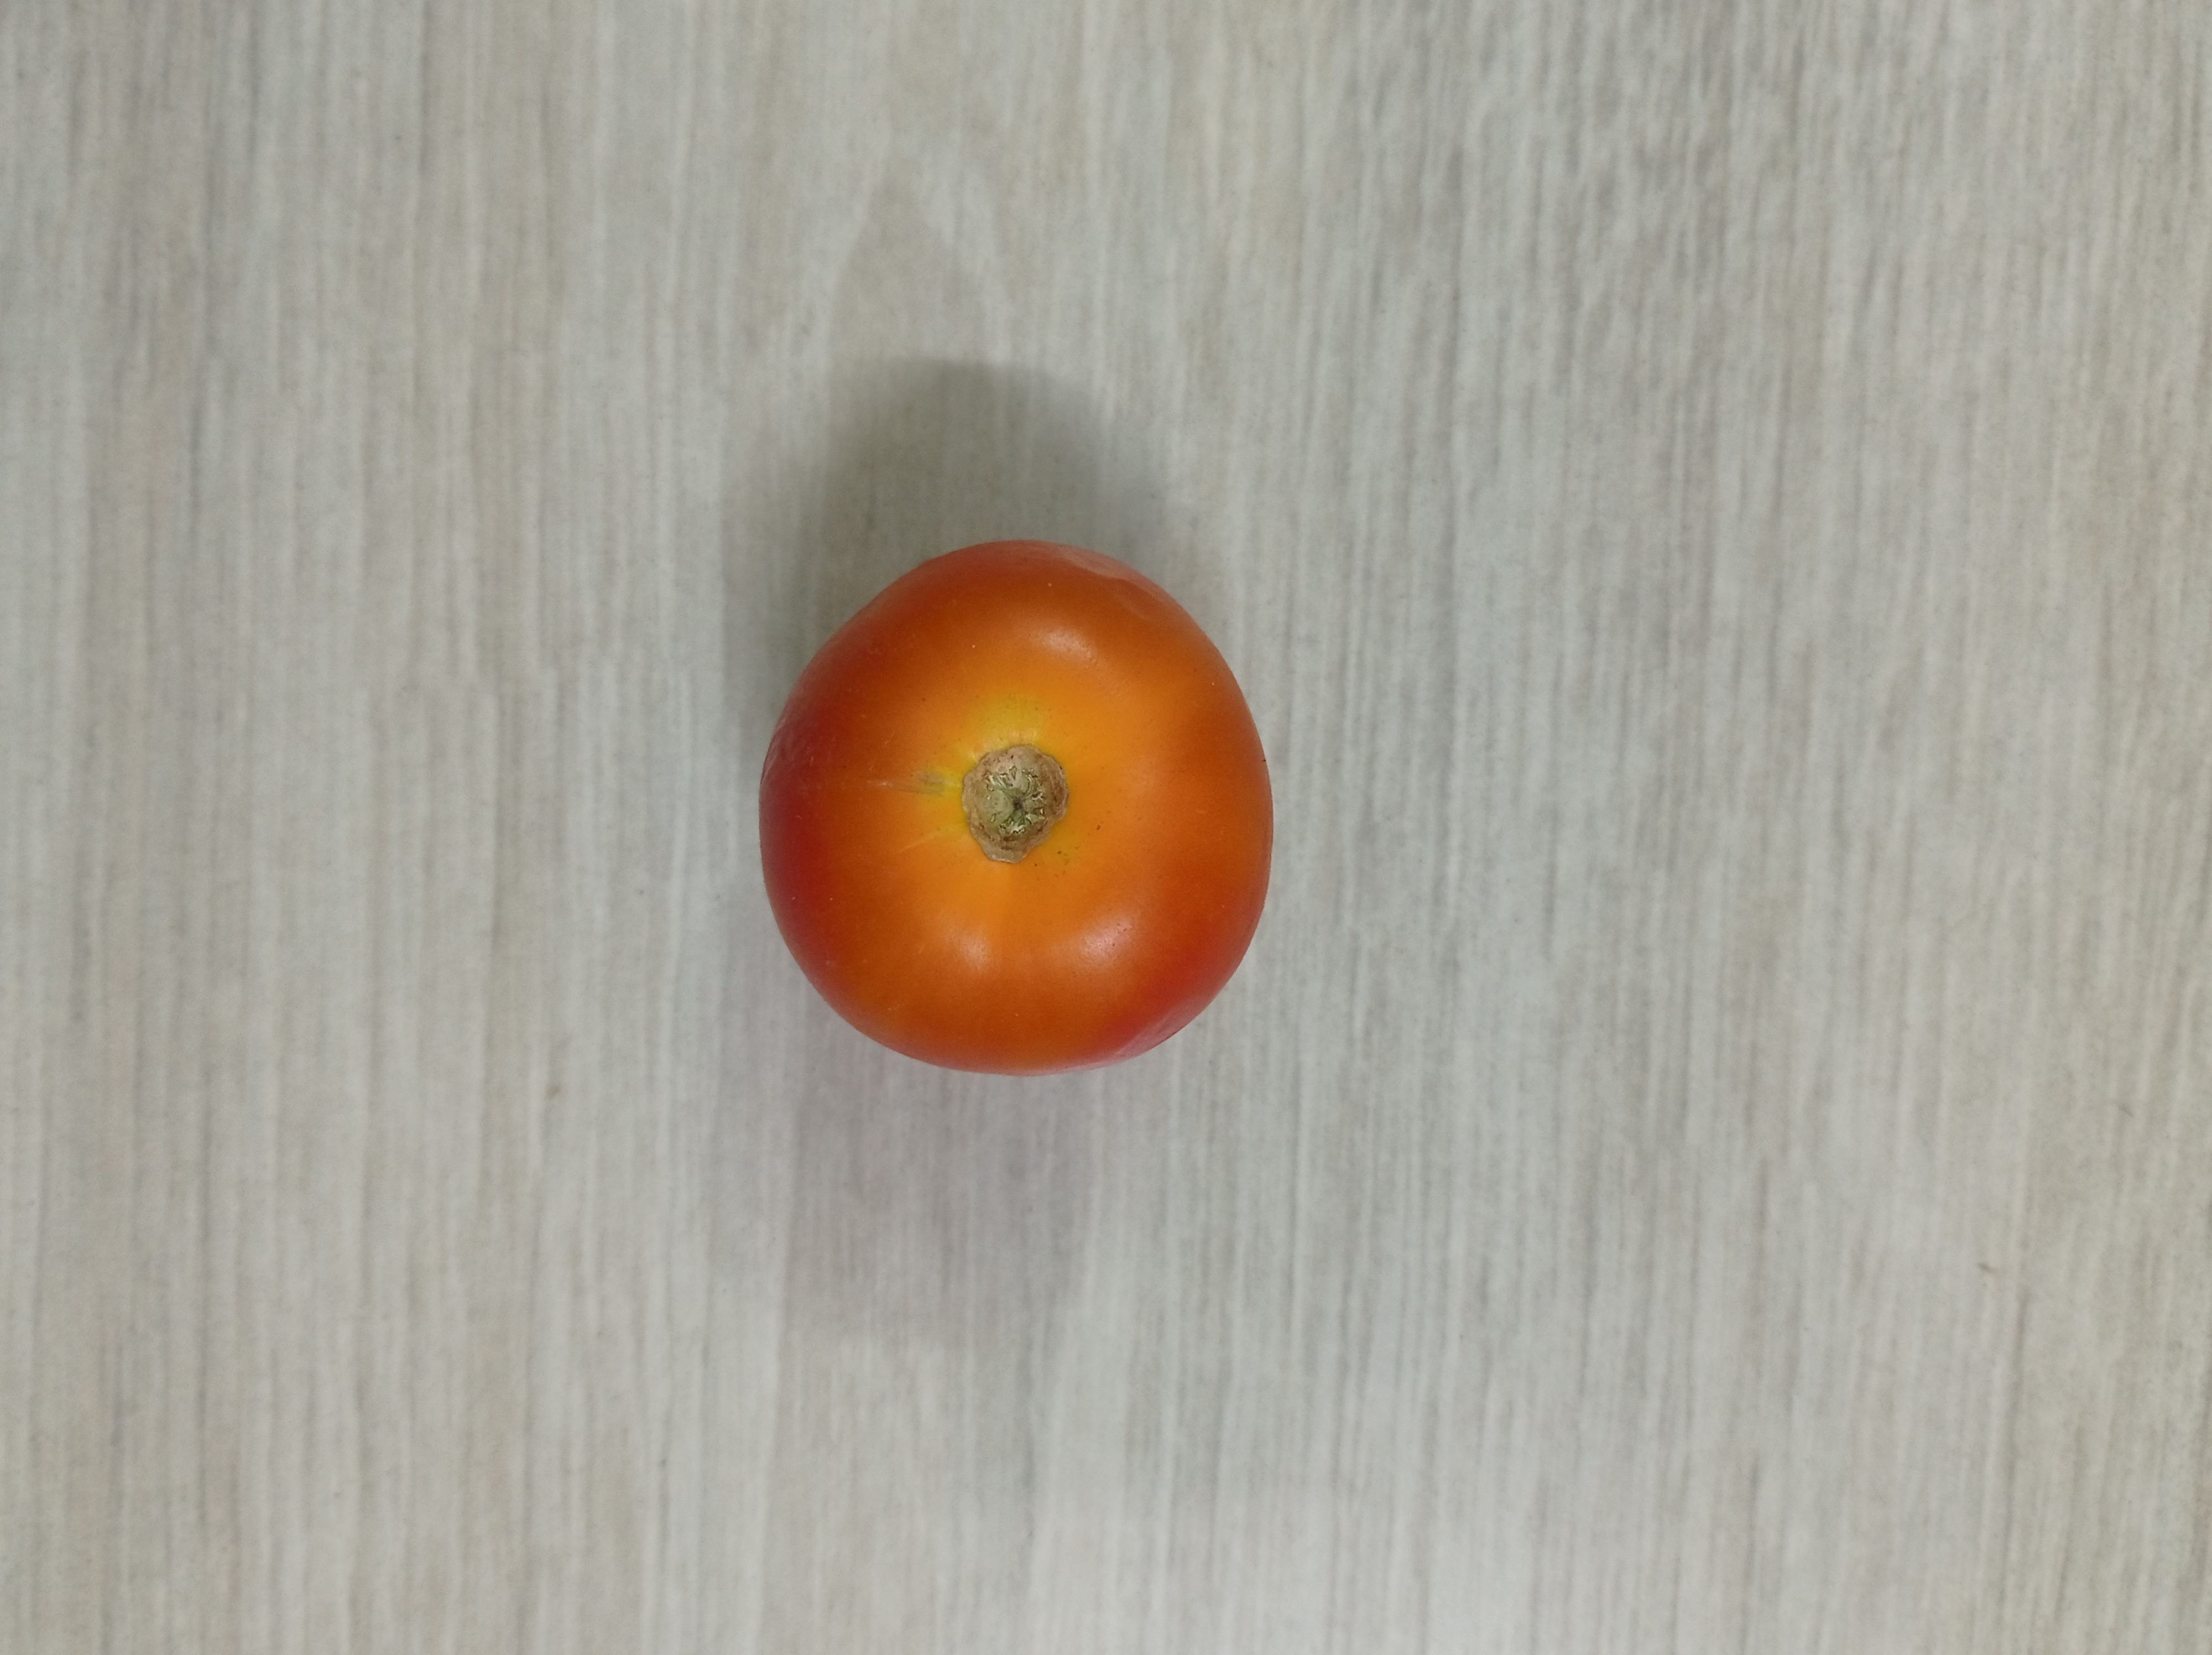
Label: Fresh